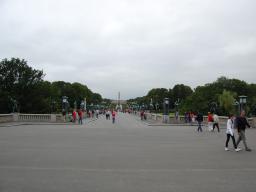
Label: Background_without_leaves